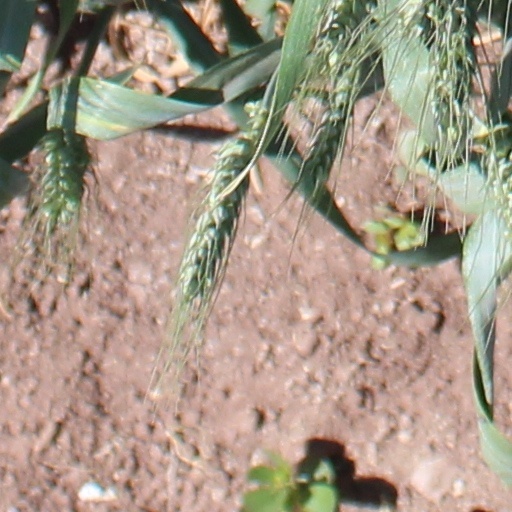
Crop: wheat